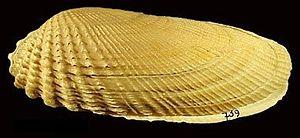
Petricolaria pholadiformis, connue sous les noms vernaculaires de fausse pholade, de pétricole d'Amérique, de pétricole pholadiforme et de fausse aile d'ange, est une espèce de palourdes d'eau salée, un mollusque bivalve marin de la famille des Petricolidae, qui est apparentée avec la grande famille des Veneridae.